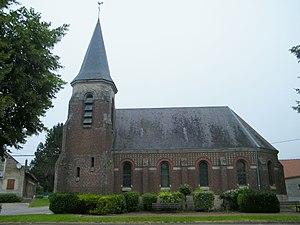
Eglise.
Carnoy-Mametz est une nouvelle commune française située dans le département de la Somme en région Hauts-de-France.
Carnoy est une ancienne commune française située dans le département de la Somme, en région Hauts-de-France.